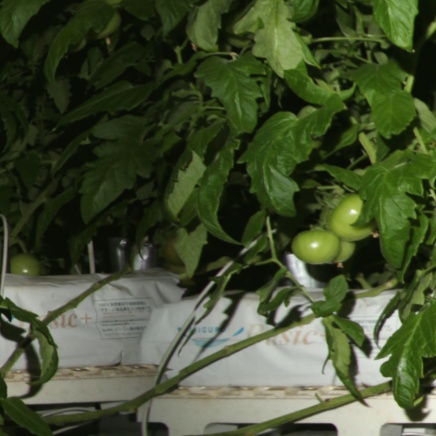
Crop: tomato